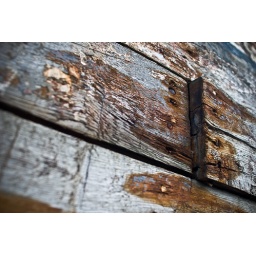
Boards on an old wooden fishing boat on Sheeps Head in West Cork.